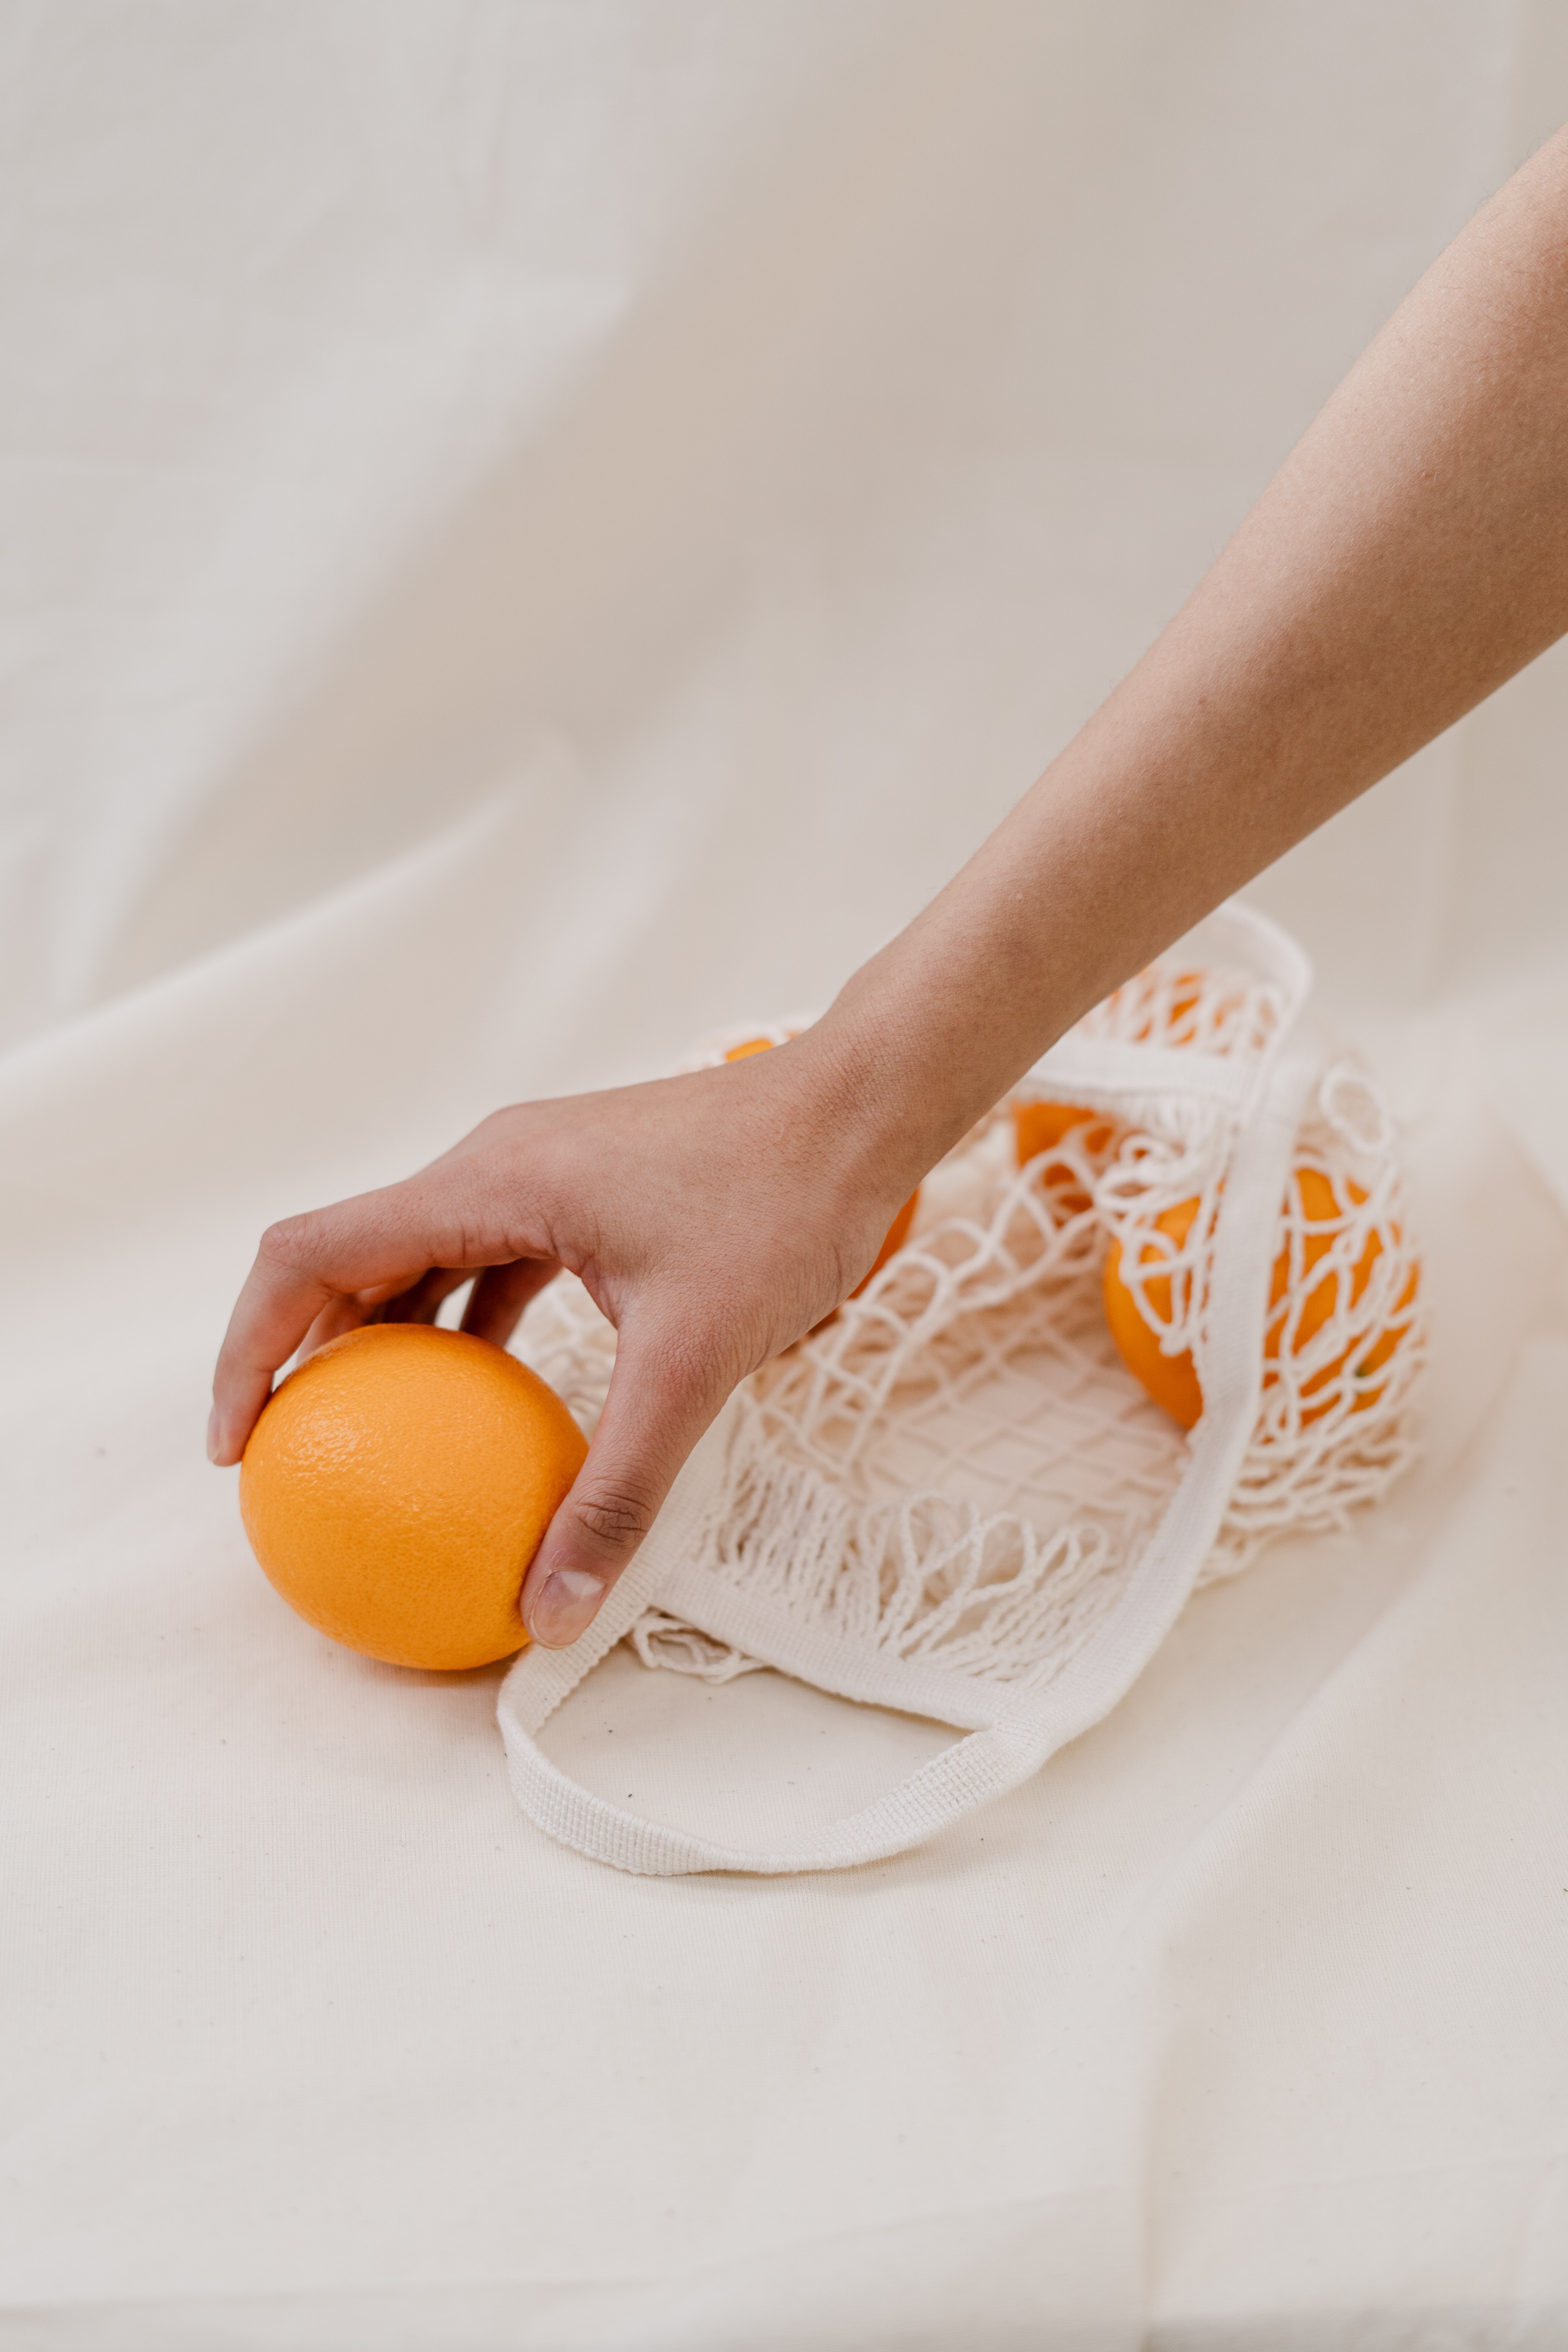
orange, leg, food, hand, foot, human leg, fruit, finger, toe, citrus, cuisine